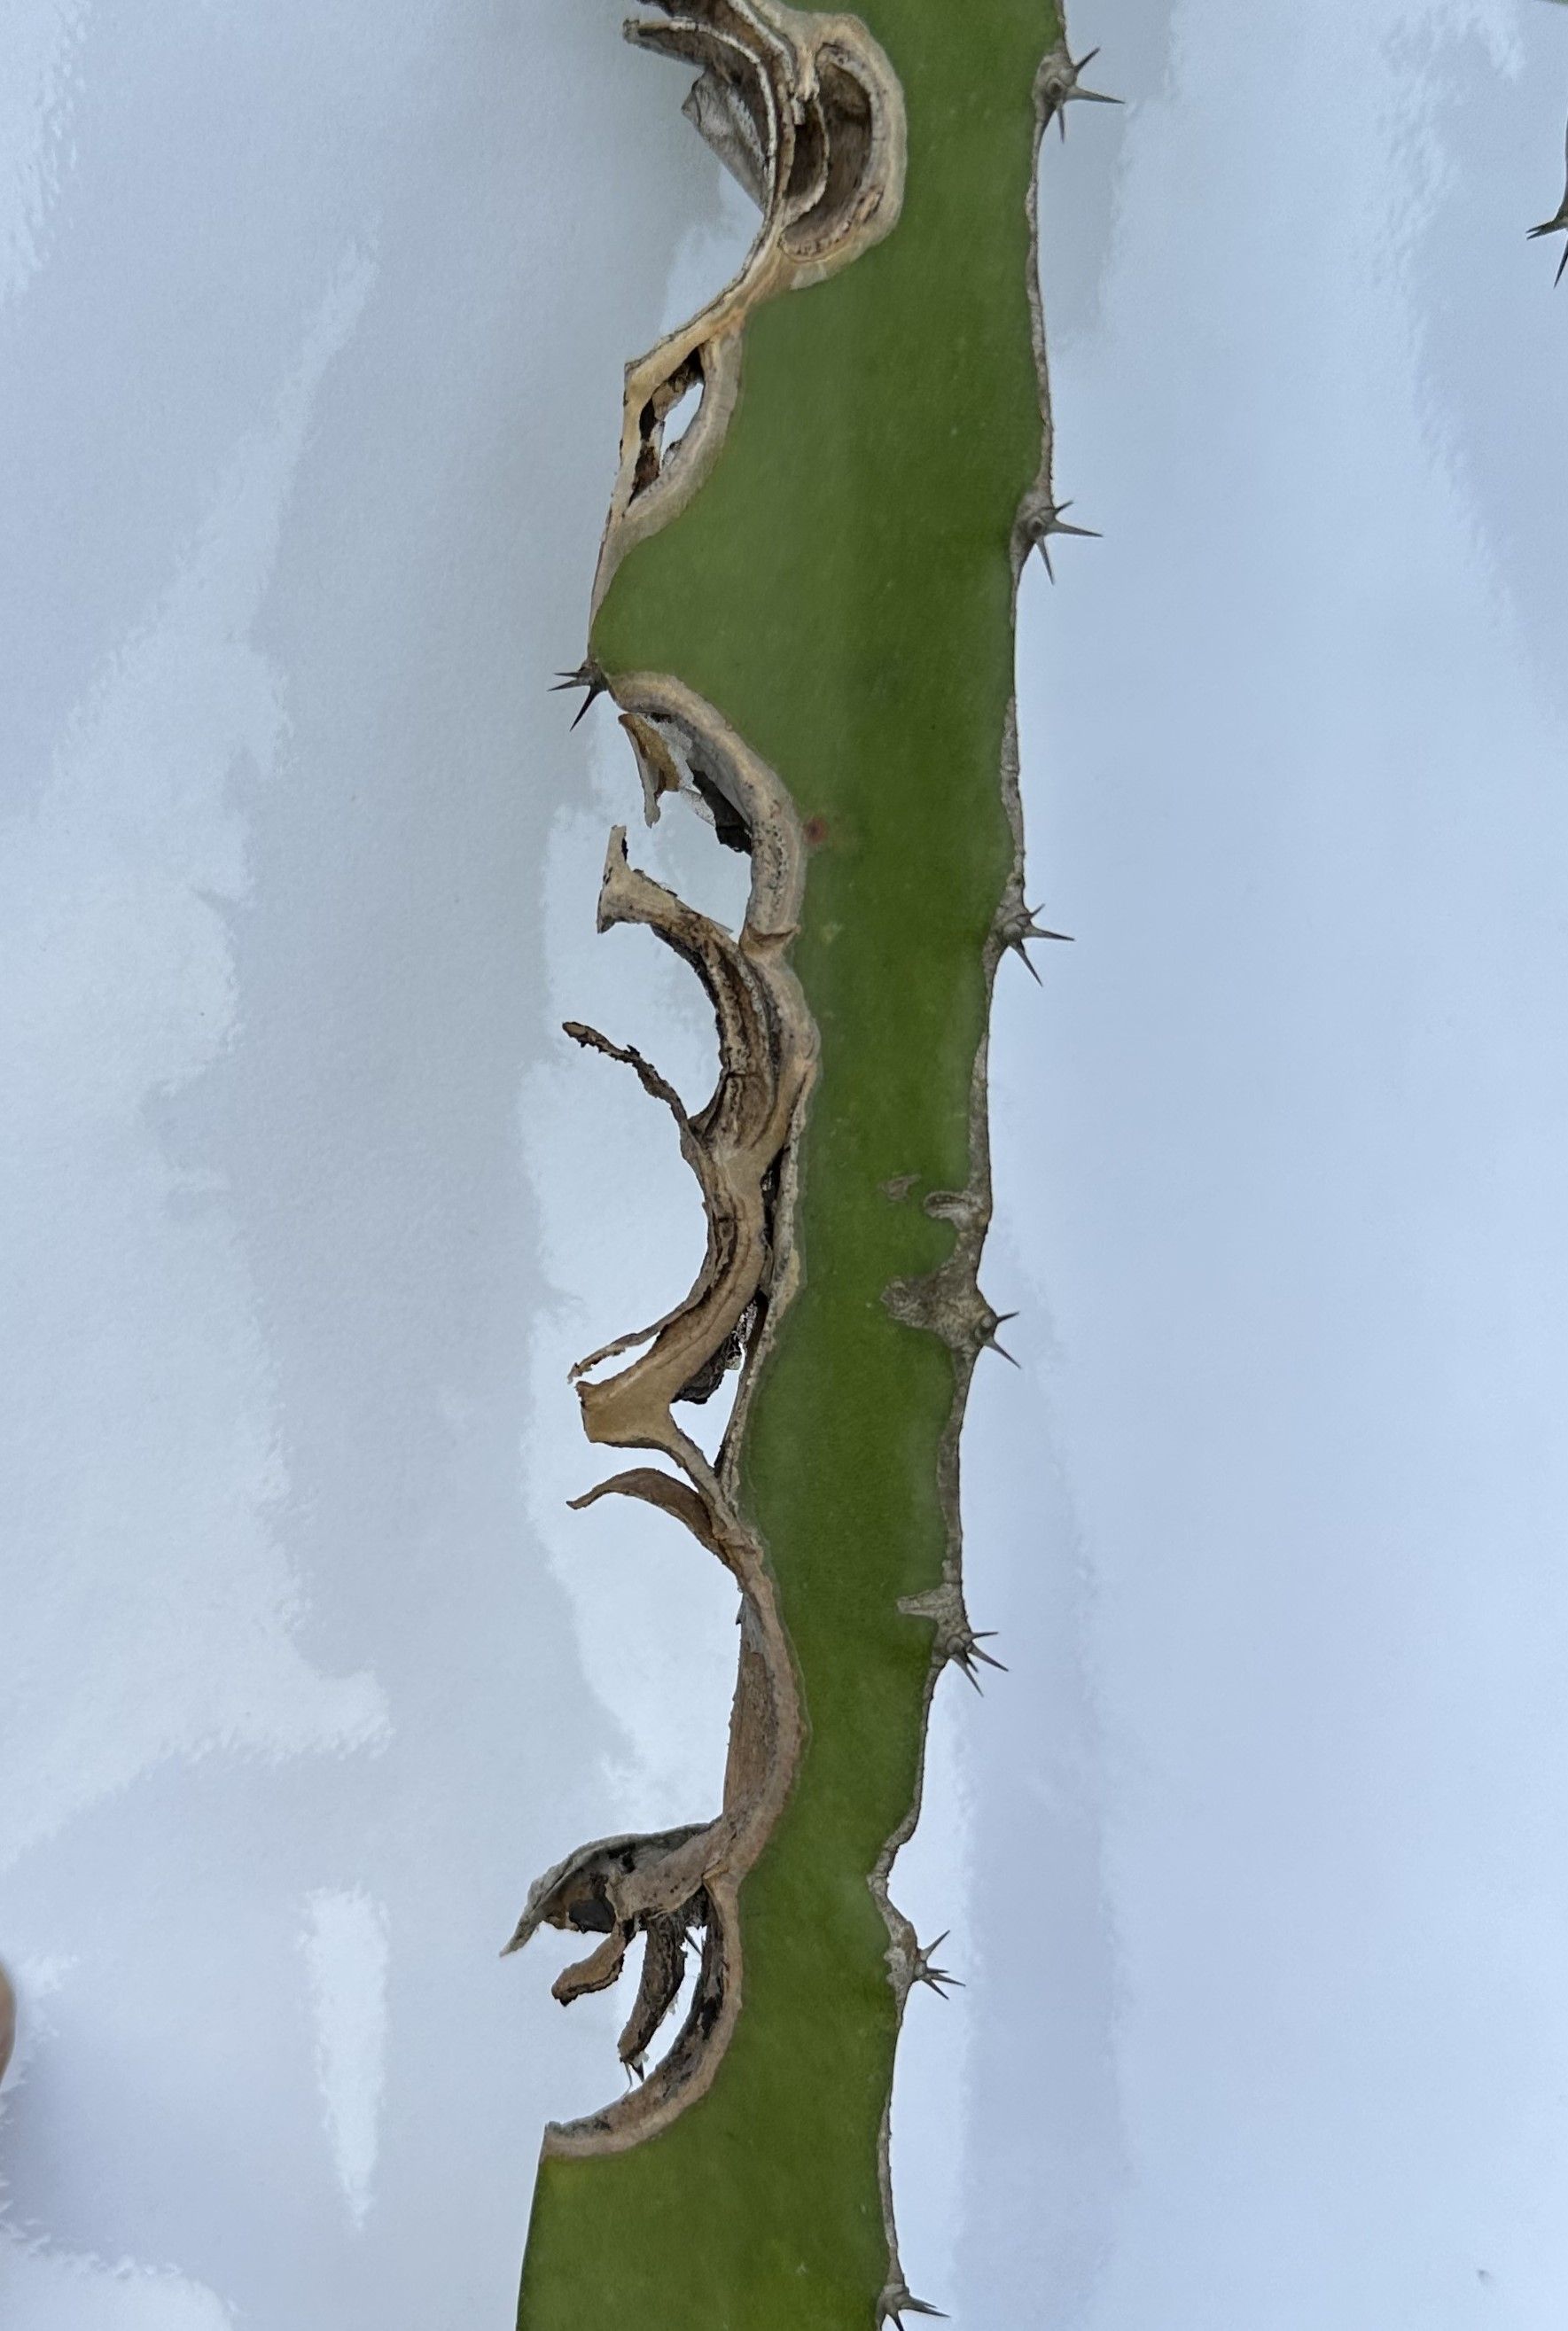
Label: Bad leaf